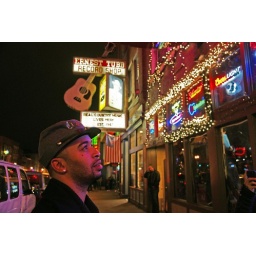
People down south see a confederate hat on a black man ... differently ... than they do in the North.